Hieronymus Cock

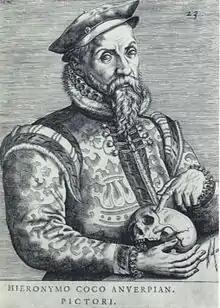
"Portrait of Hieronymus Cock" by Johannes Wierix

Hieronymus Cock, or Hieronymus Wellens de Cock (1518 – 3 October 1570) was a Flemish painter and etcher as well as a publisher and distributor of prints. Cock is regarded as one of the most important print publishers of his time in northern Europe. His publishing house played a key role in the transformation of printmaking from an activity of individual artists and craftsmen into an industry based on division of labour. His house published more than 1,100 prints between 1548 and his death in 1570, a vast number by earlier standards.